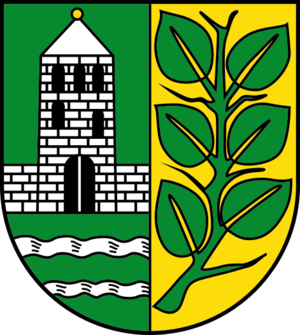
Lüdersburg
Coat of arms of Lüdersburg
Lüdersburg er en kommune i den nordlige centrale del af Landkreis Lüneburg i den tyske delstat Niedersachsen, og er en del af Samtgemeinde Scharnebeck.